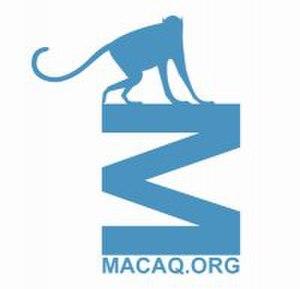
logo de l'association Macaq
L’association Macaq est un mouvement d'animation culturelle basé dans le 17ᵉ arrondissement de Paris.